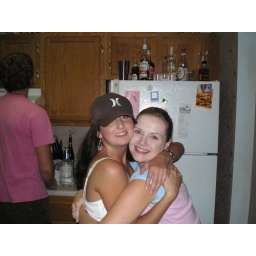
the guy in the pink *actually* standing